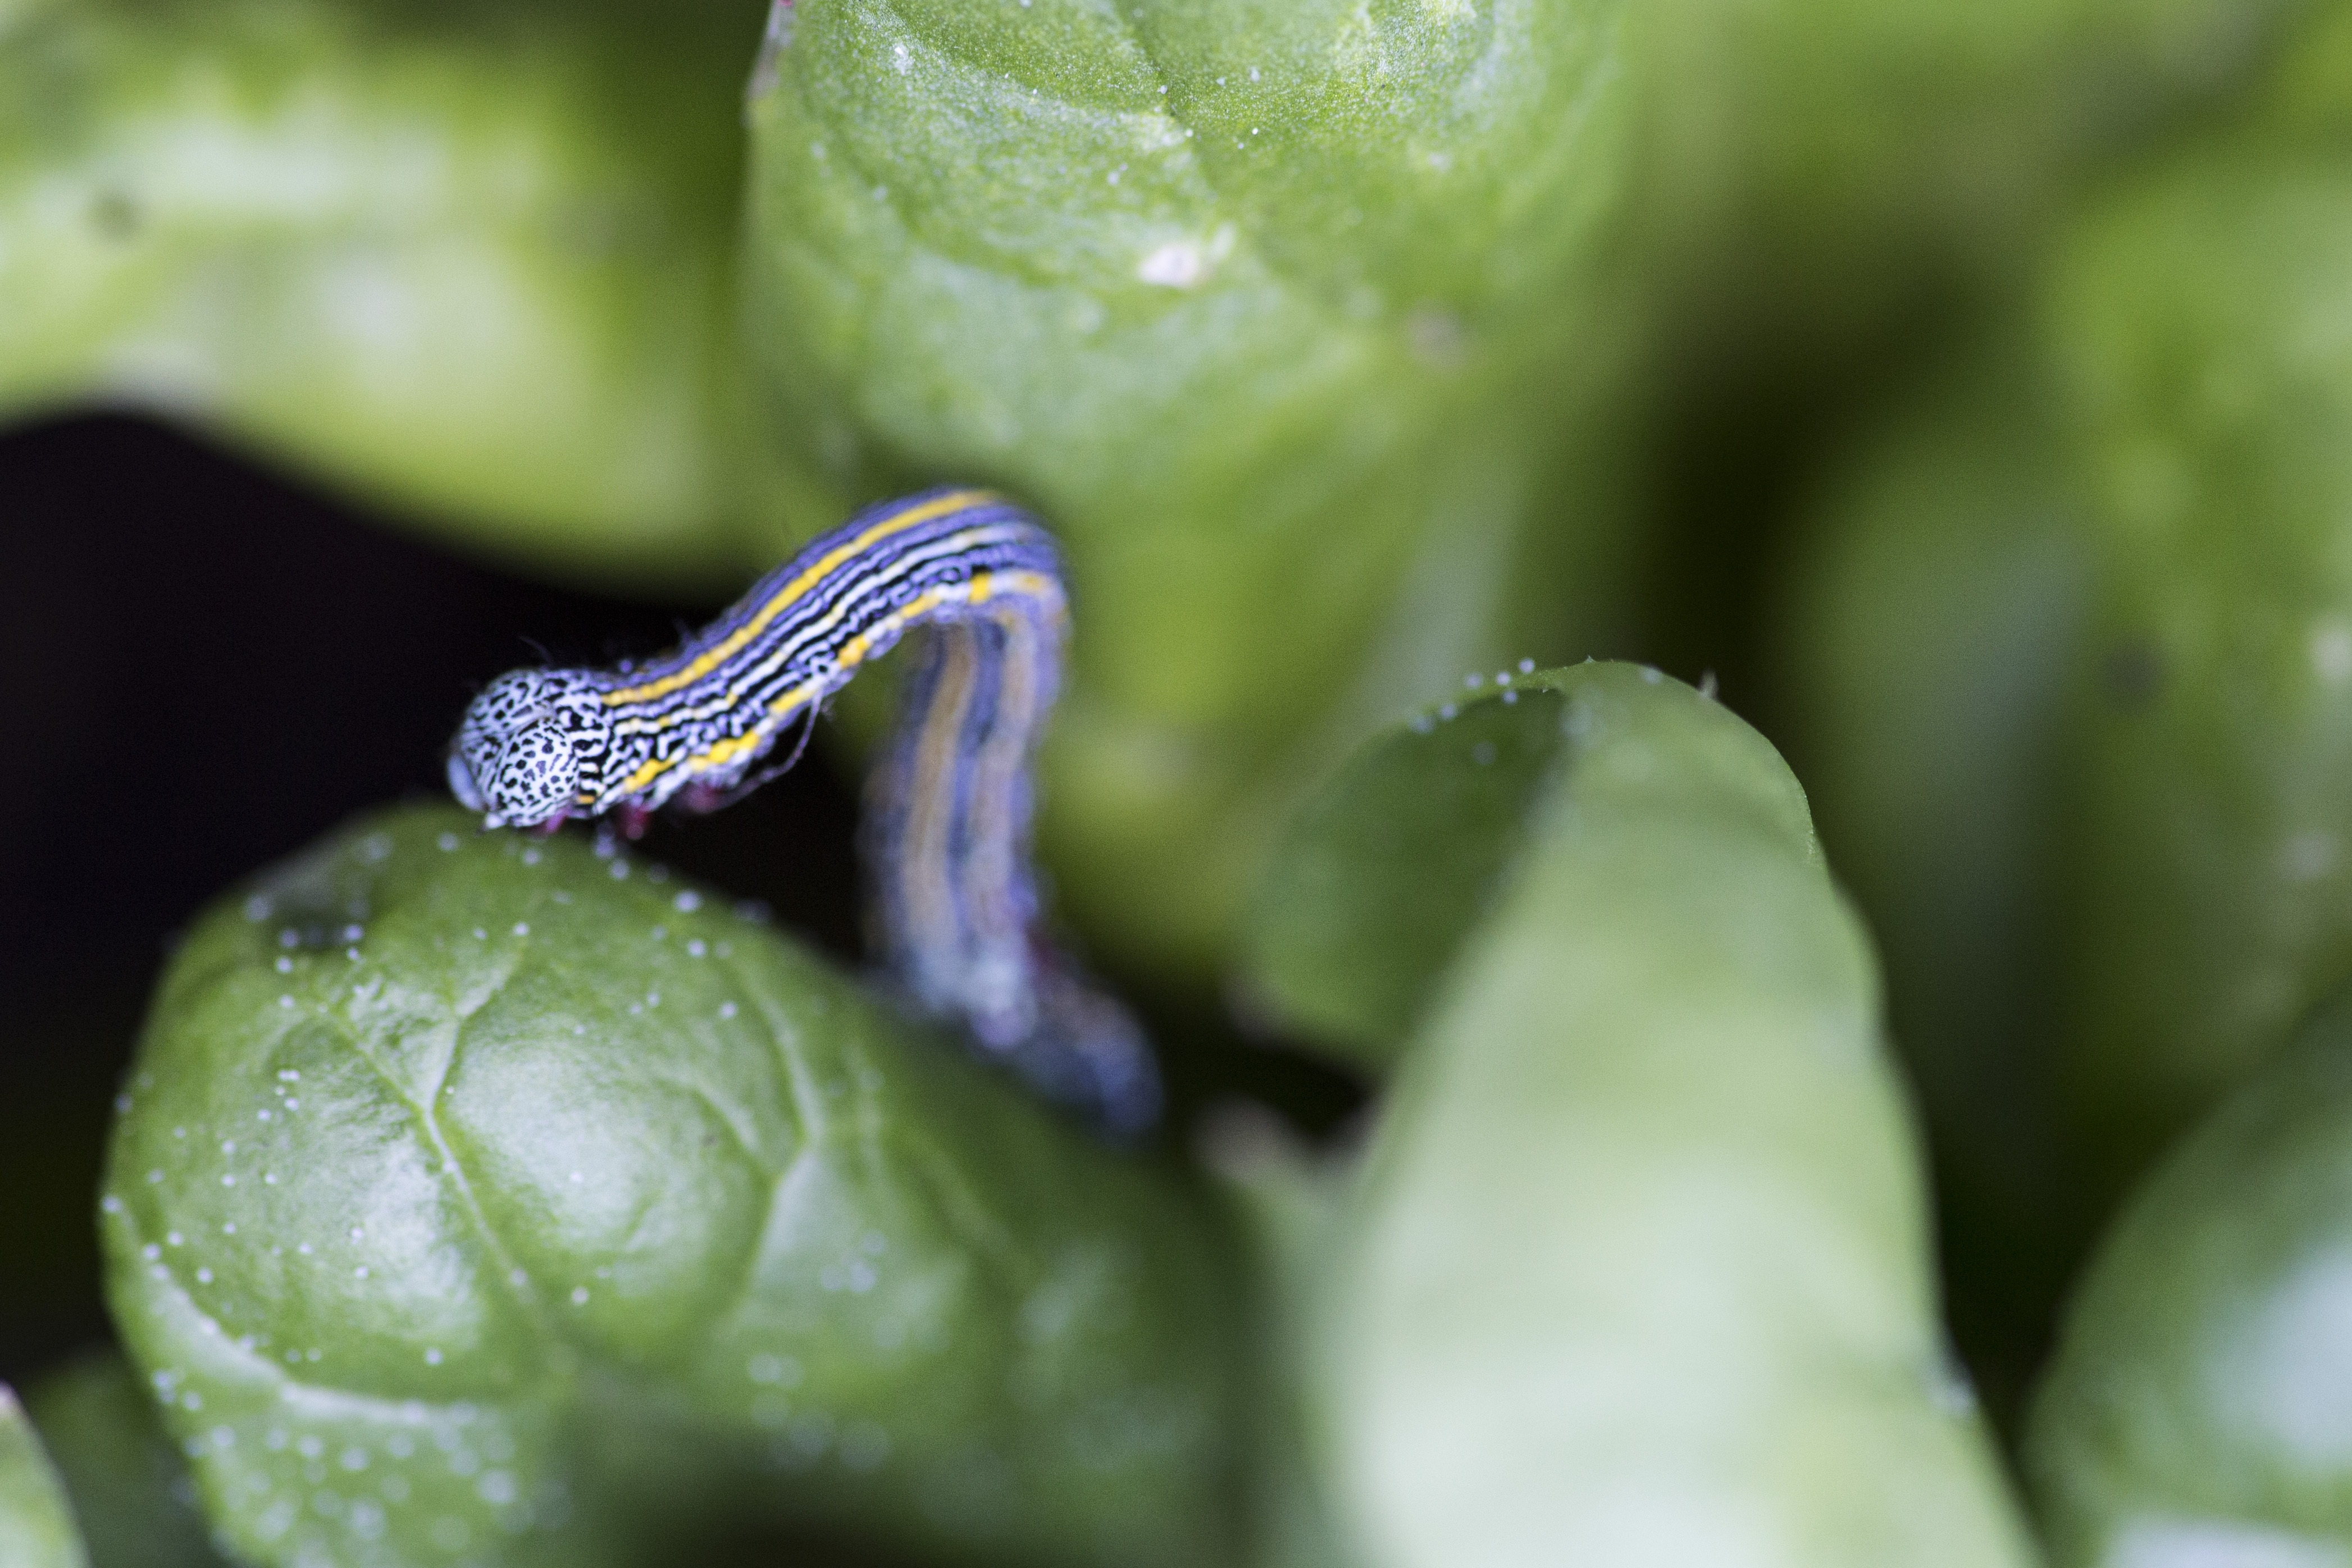
nature, plant, photography, leaf, flower, wildlife, wild, food, green, produce, vegetable, insect, macro, autumn, bug, climbing, agriculture, close, caterpillar, close up, crawling, crawl, leaves, entomology, creature, pest, macro photography